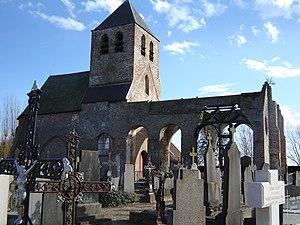
Cette page regroupe l'ensemble des monuments classés de la ville belge d'Oudenburg.